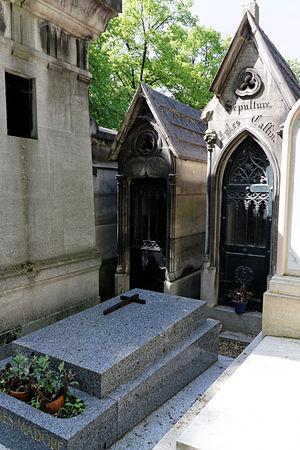
Sépulture du minéralogiste Paul Hautefeuille (1836-1902).
Paul Gabriel Hautefeuille, né le 2 décembre 1836 à Étampes et mort le 8 décembre 1902 en son domicile dans le 6ᵉ arrondissement de Paris, est un minéralogiste, chimiste et médecin français, membre de l'Académie des sciences, professeur de minéralogie à la Faculté des sciences de Paris, qui a réussi la synthèse en laboratoire de divers cristaux.